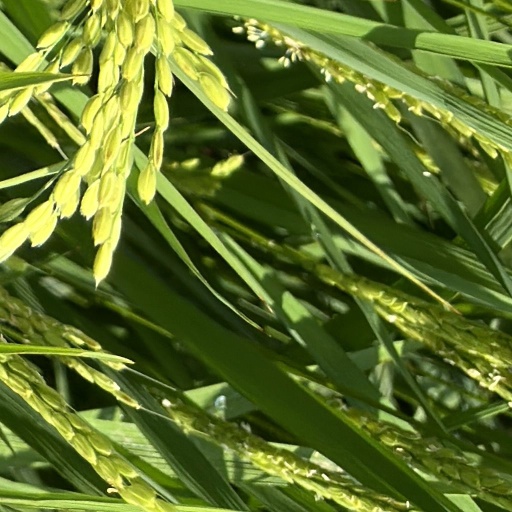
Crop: rice